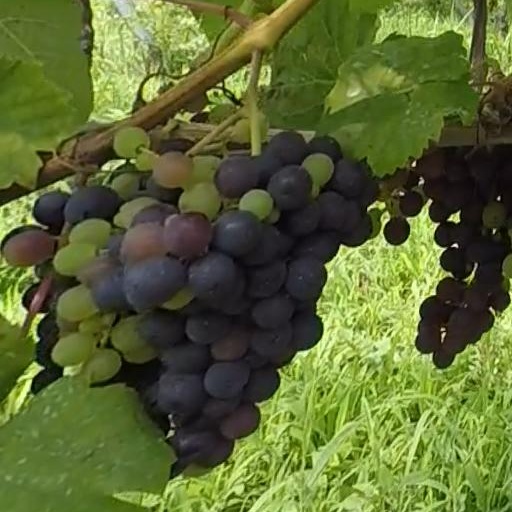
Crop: grape